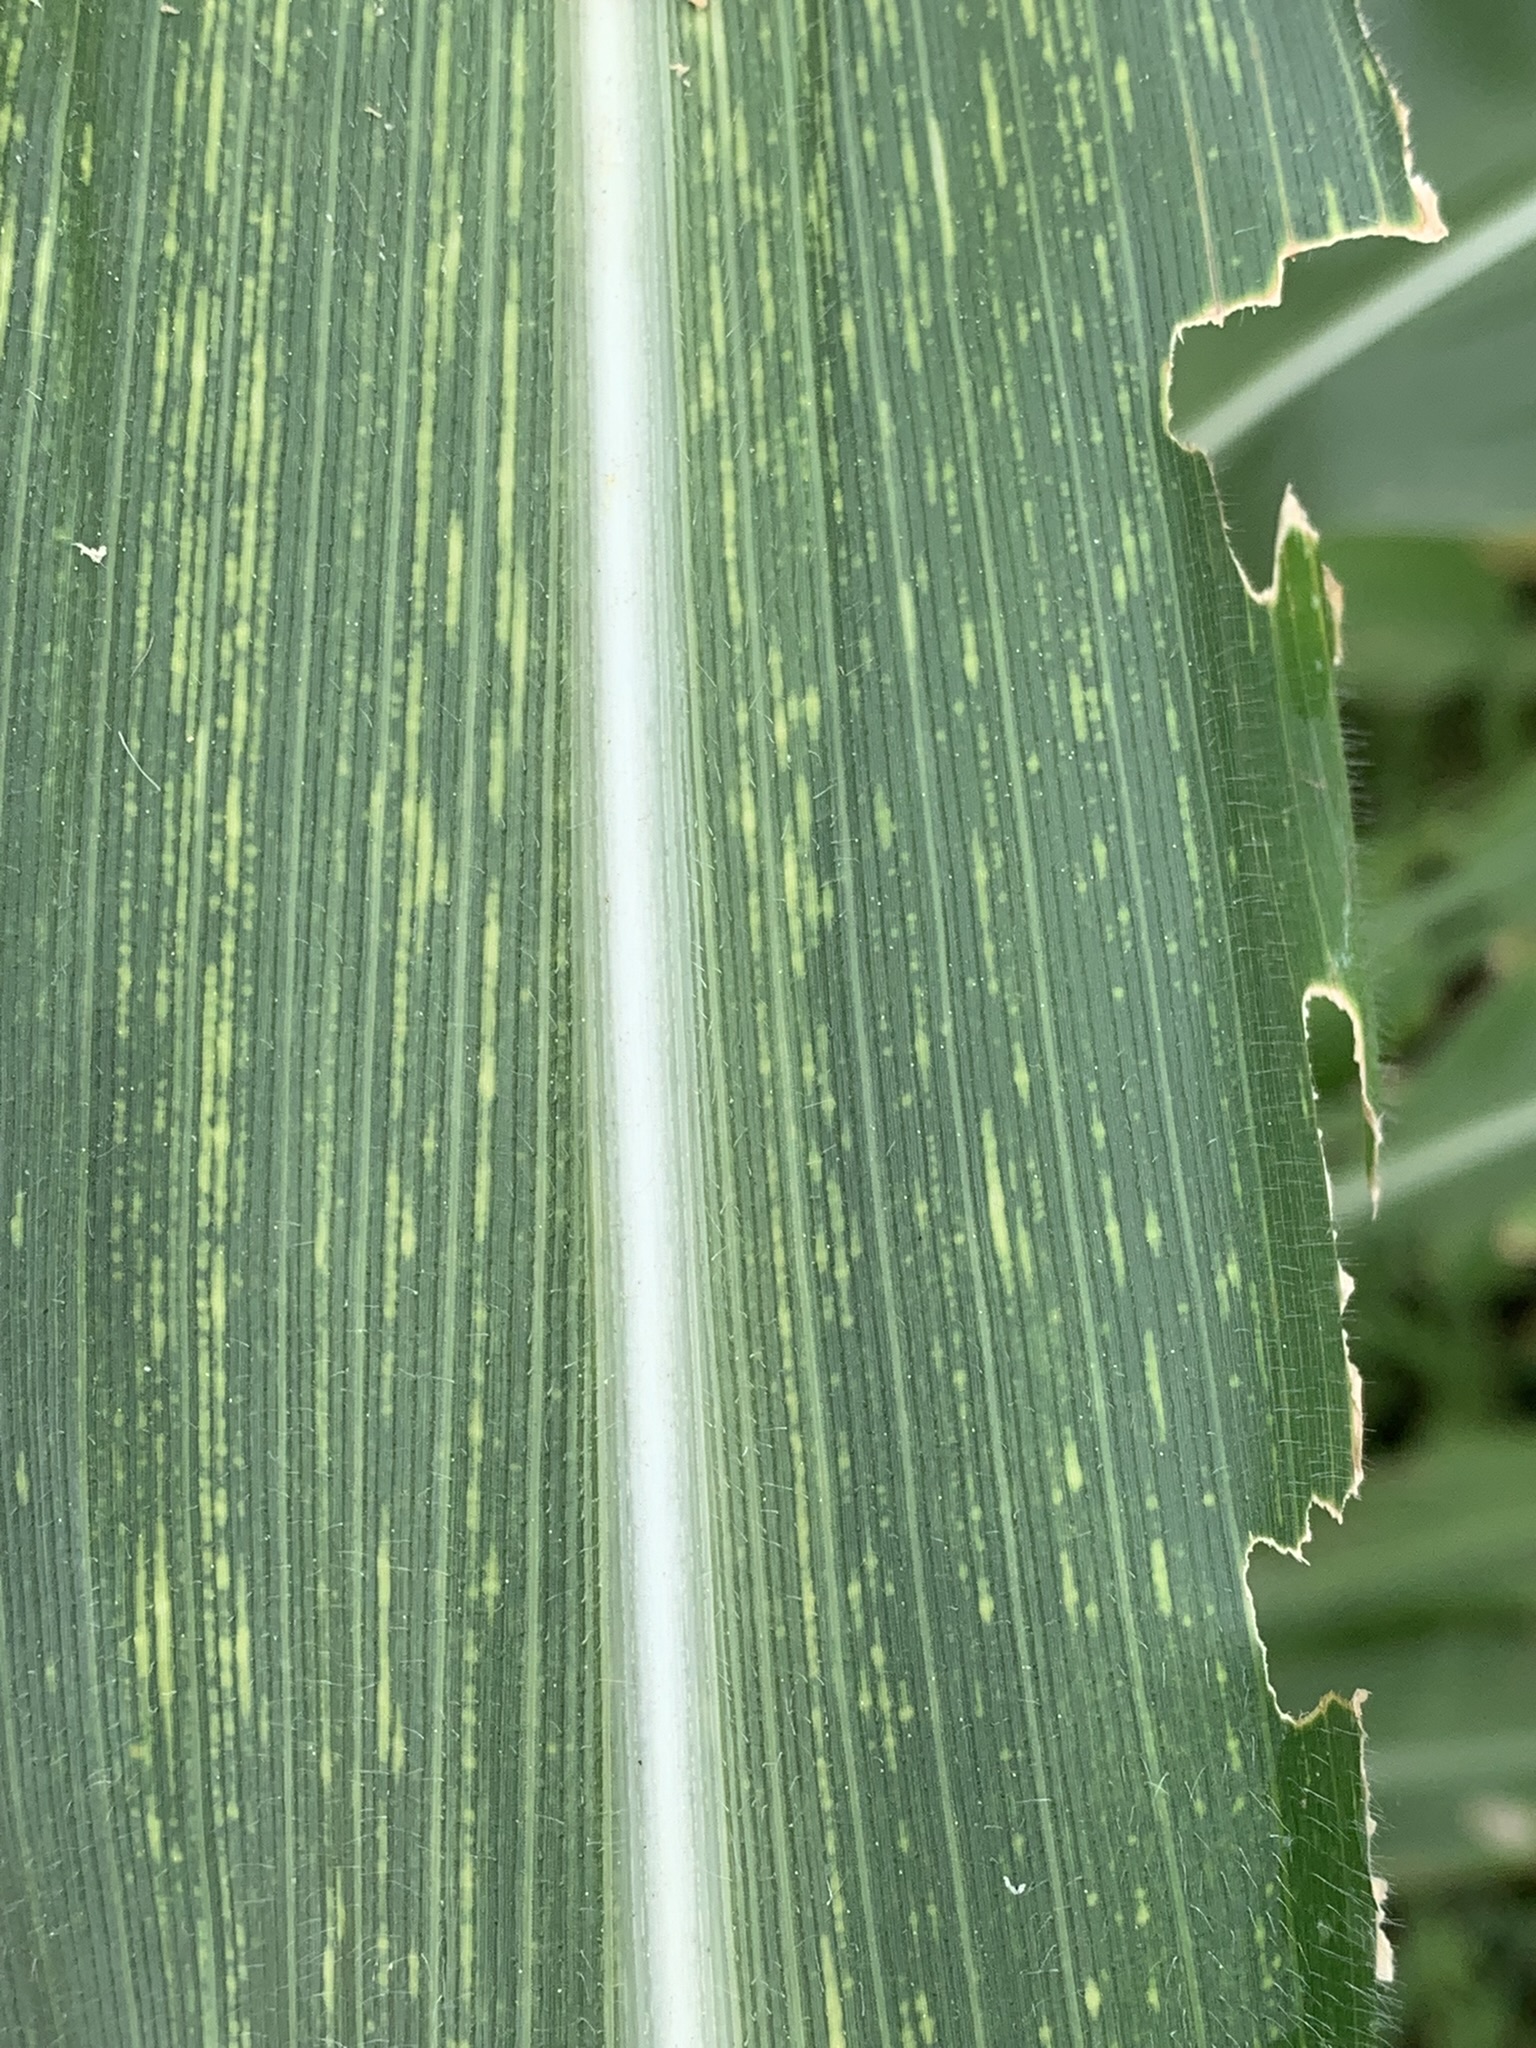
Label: MSV